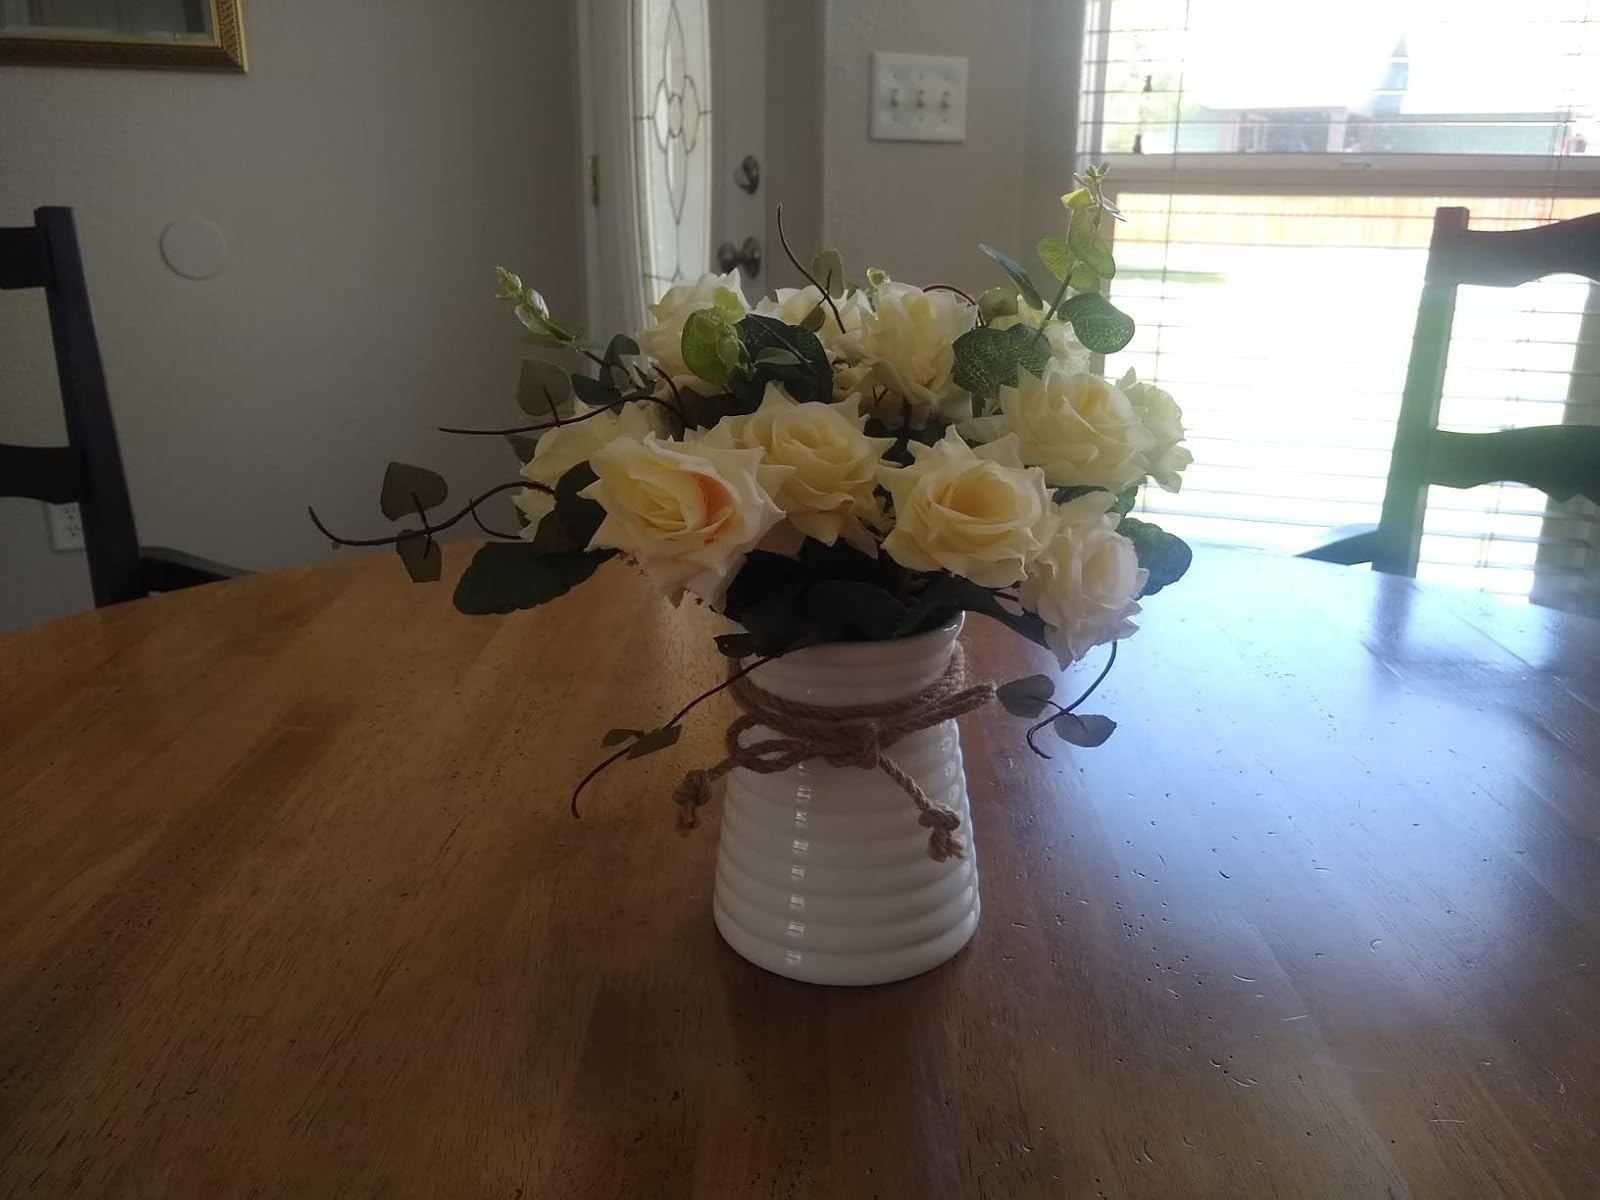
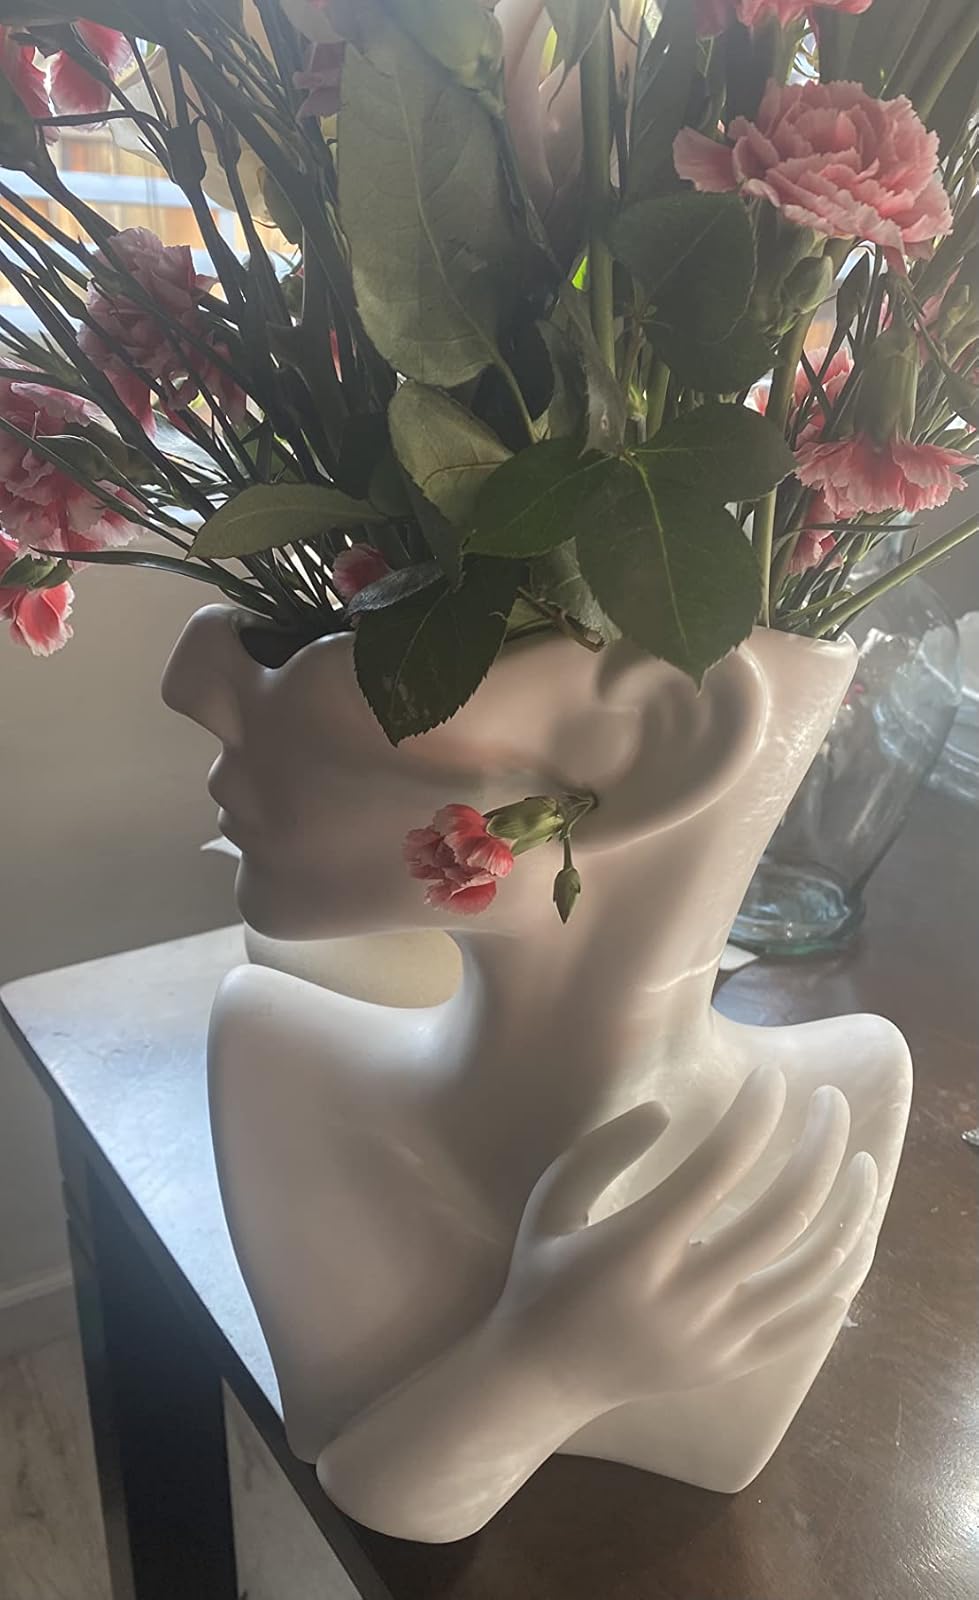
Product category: vase
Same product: no